Sky position (RA, Dec in degrees): 141.715, 20.577
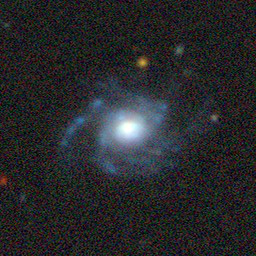
Galaxy morphology: Unbarred Loose Spiral Galaxies